1912 College Football All-America Team

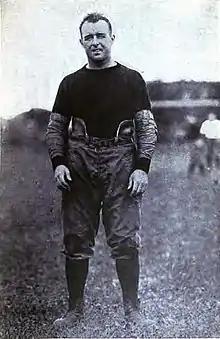
Charles Brickley of Harvard.

The dominance of Ivy League players on Camp's All-America teams led to criticism over the years that his selections were biased against players from the leading Western universities, including Chicago, Michigan, Minnesota, Wisconsin, and Notre Dame. Camp's first-team All-Americans in 1912 included: